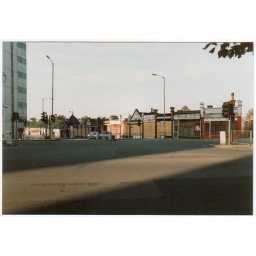
Opposite the bus station and bt building in station road. Prospect west now stands on the site.